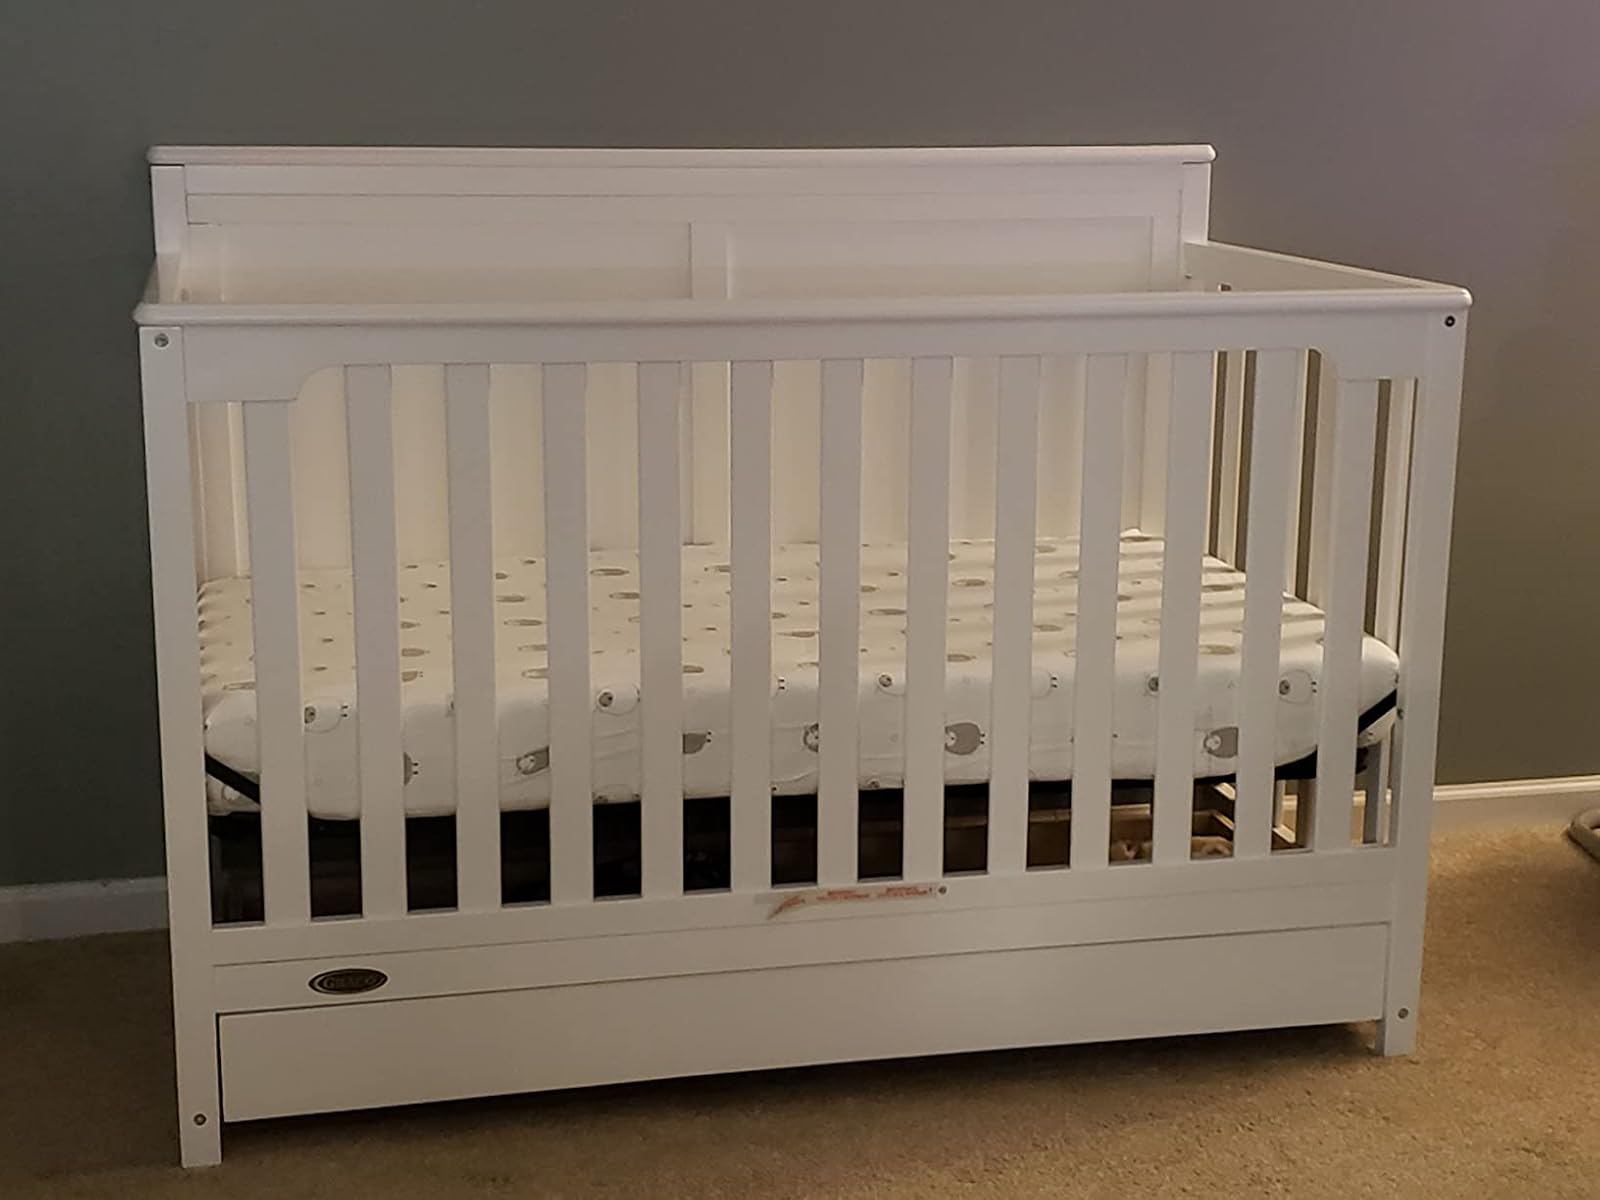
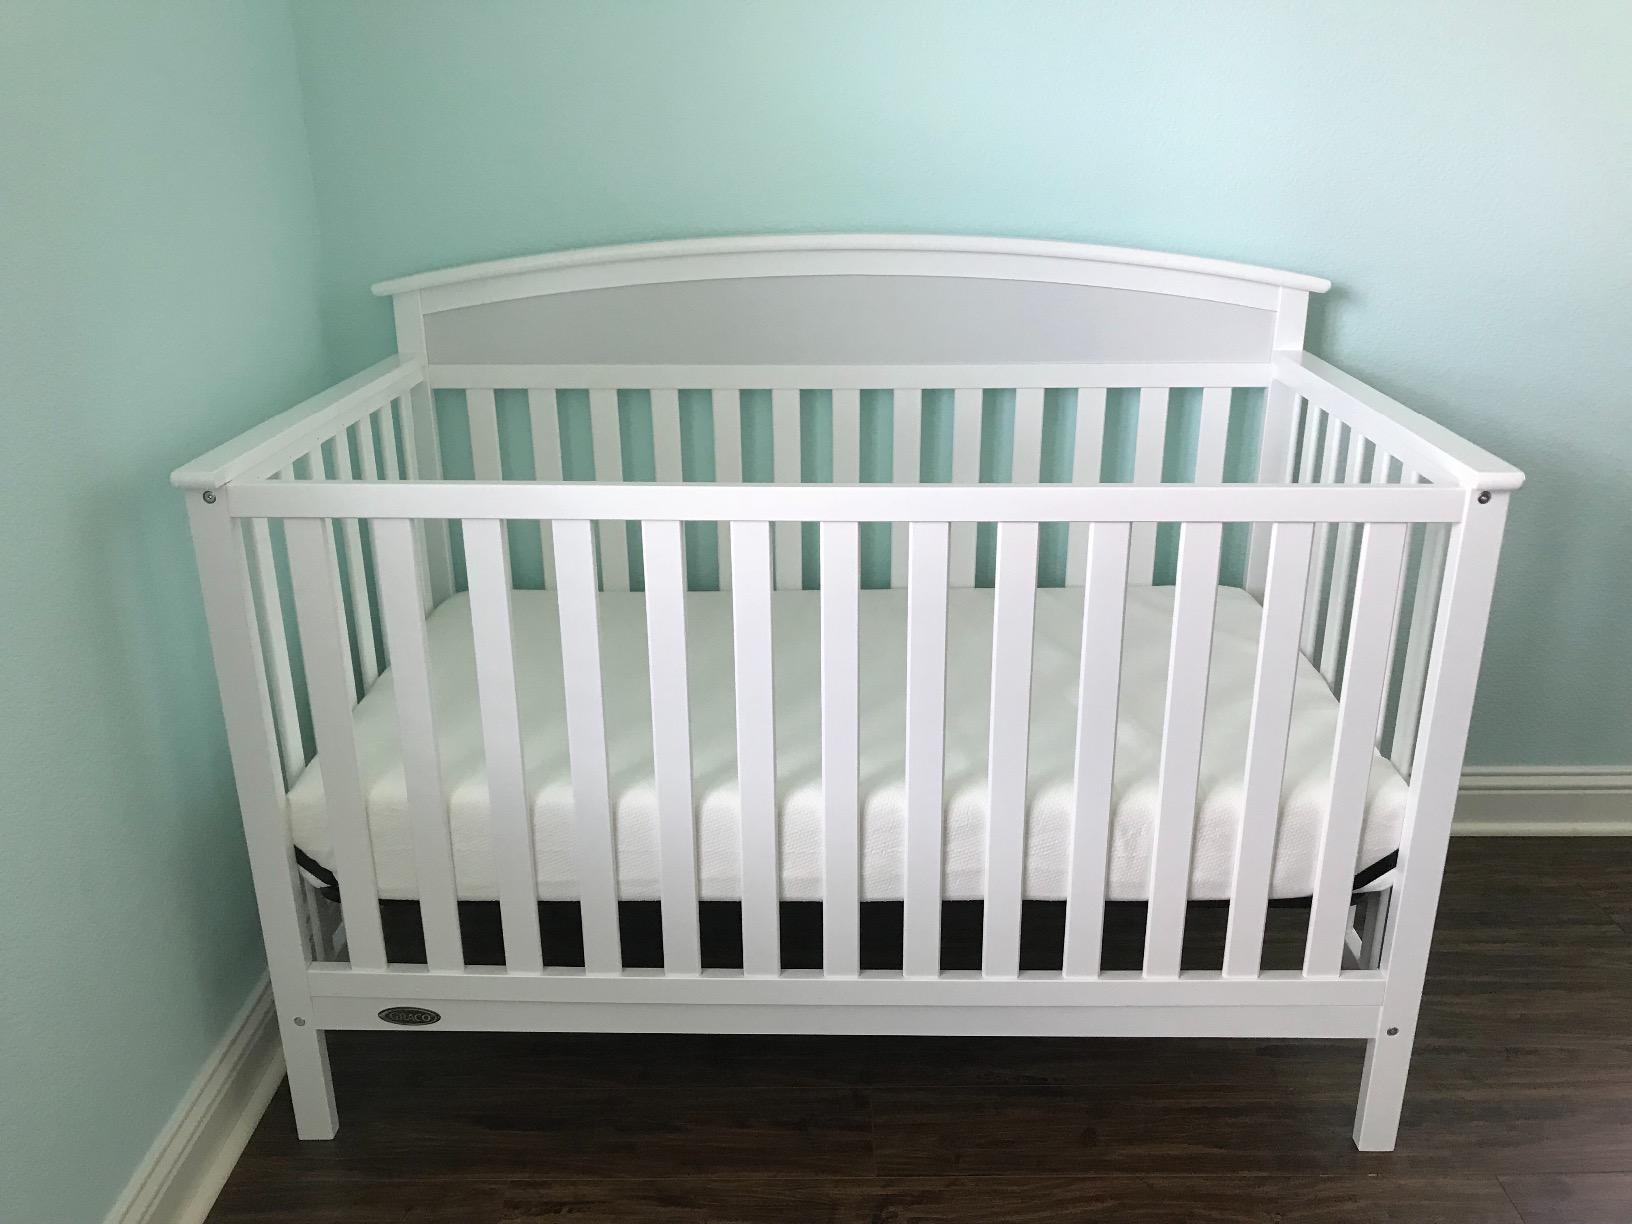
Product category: products_crib
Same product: no